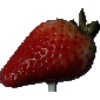
Label: Strawberry 1